Jessica Dubroff

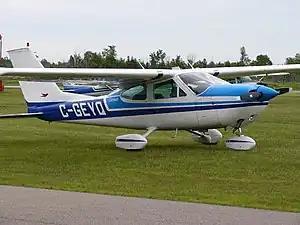
Cessna 177B Cardinal similar to the ill-fated aircraft.

Jessica Dubroff began taking flight lessons from flight instructor Joe Reid on her sixth birthday and became enthusiastic about flying. Lloyd Dubroff suggested the idea of a coast-to-coast flight, which his daughter readily accepted, and Reid agreed to provide flight instruction and his aircraft for the endeavor. They decided to name their flight "Sea to Shining Sea"; Lloyd ordered custom-made caps and T-shirts with that logo to distribute as souvenirs during their stops.